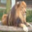
Label: lion